Massachusetts House of Representatives' 1st Worcester district

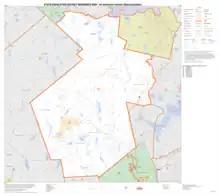
Map of Massachusetts House of Representatives' 1st Worcester district, based on the 2010 United States census.

Massachusetts House of Representatives' 1st Worcester district in the United States is one of 160 legislative districts included in the lower house of the Massachusetts General Court. It covers part of Worcester County. Republican Kimberly Ferguson of Holden has represented the district since 2011. She is running unopposed for re-election in the 2020 Massachusetts general election.